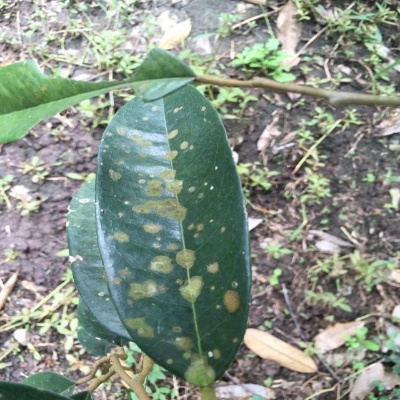
Label: Leaf_Algal